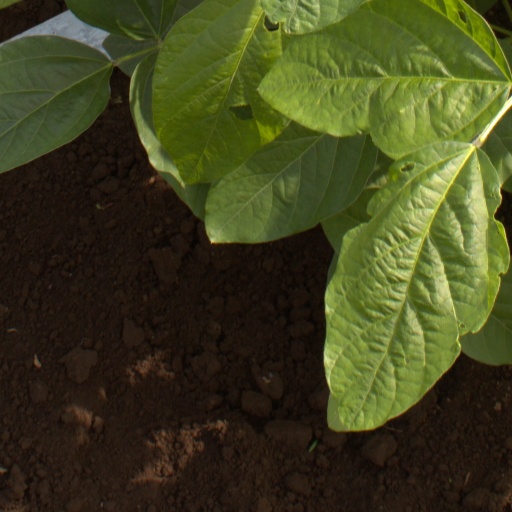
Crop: soybean